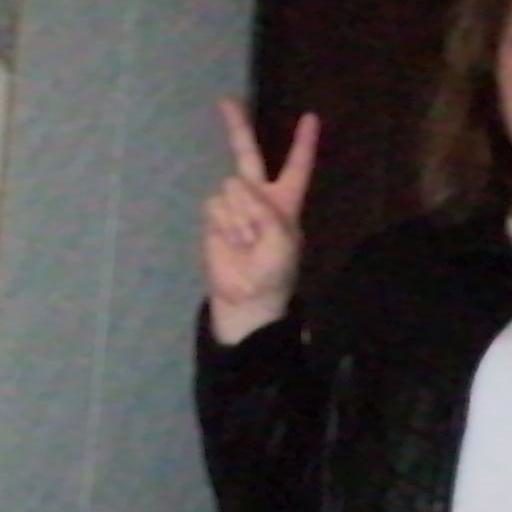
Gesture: peace